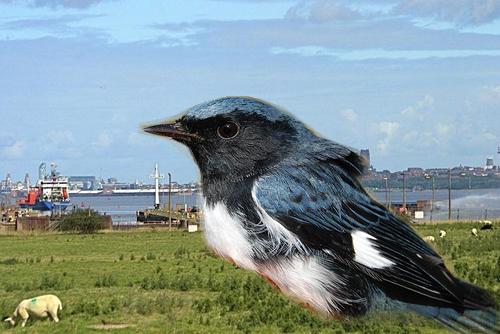
Bird species: Black_throated_Blue_Warbler
Bird type: landbird
Background: land